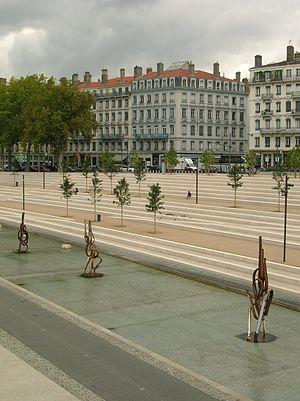
""Rives sur Berges"", exposition en plein air de sculptures de Jean-Pierre Rives, ancien joueur de rugby, sur les rives du Rhône à Lyon en septembre-octobre 2007, pendant la Coupe du monde de rugby à XV."
Jean-Pierre Rives, né le 31 décembre 1952 à Toulouse, est un joueur de rugby à XV et sculpteur français. Joueur de 1,80 m, il jouait au poste de troisième ligne aile avec l'équipe de France, avec laquelle il réalise deux grands chelems, en 1977 où les quinze mêmes joueurs disputent l'intégralité des quatre rencontres, et en 1981. En club, il évolue avec le Stade toulousain puis le Racing club de France. Retenu à plusieurs reprises au sein des Barbarians, il fait partie des fondateurs des Barbarians français, créés en 1979.